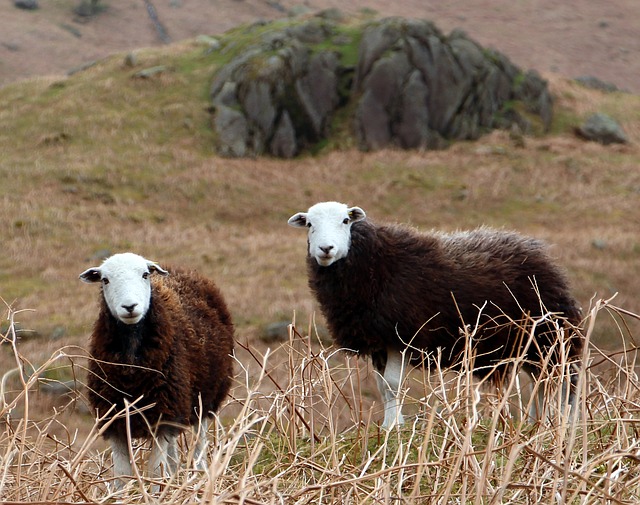
Label: sheep